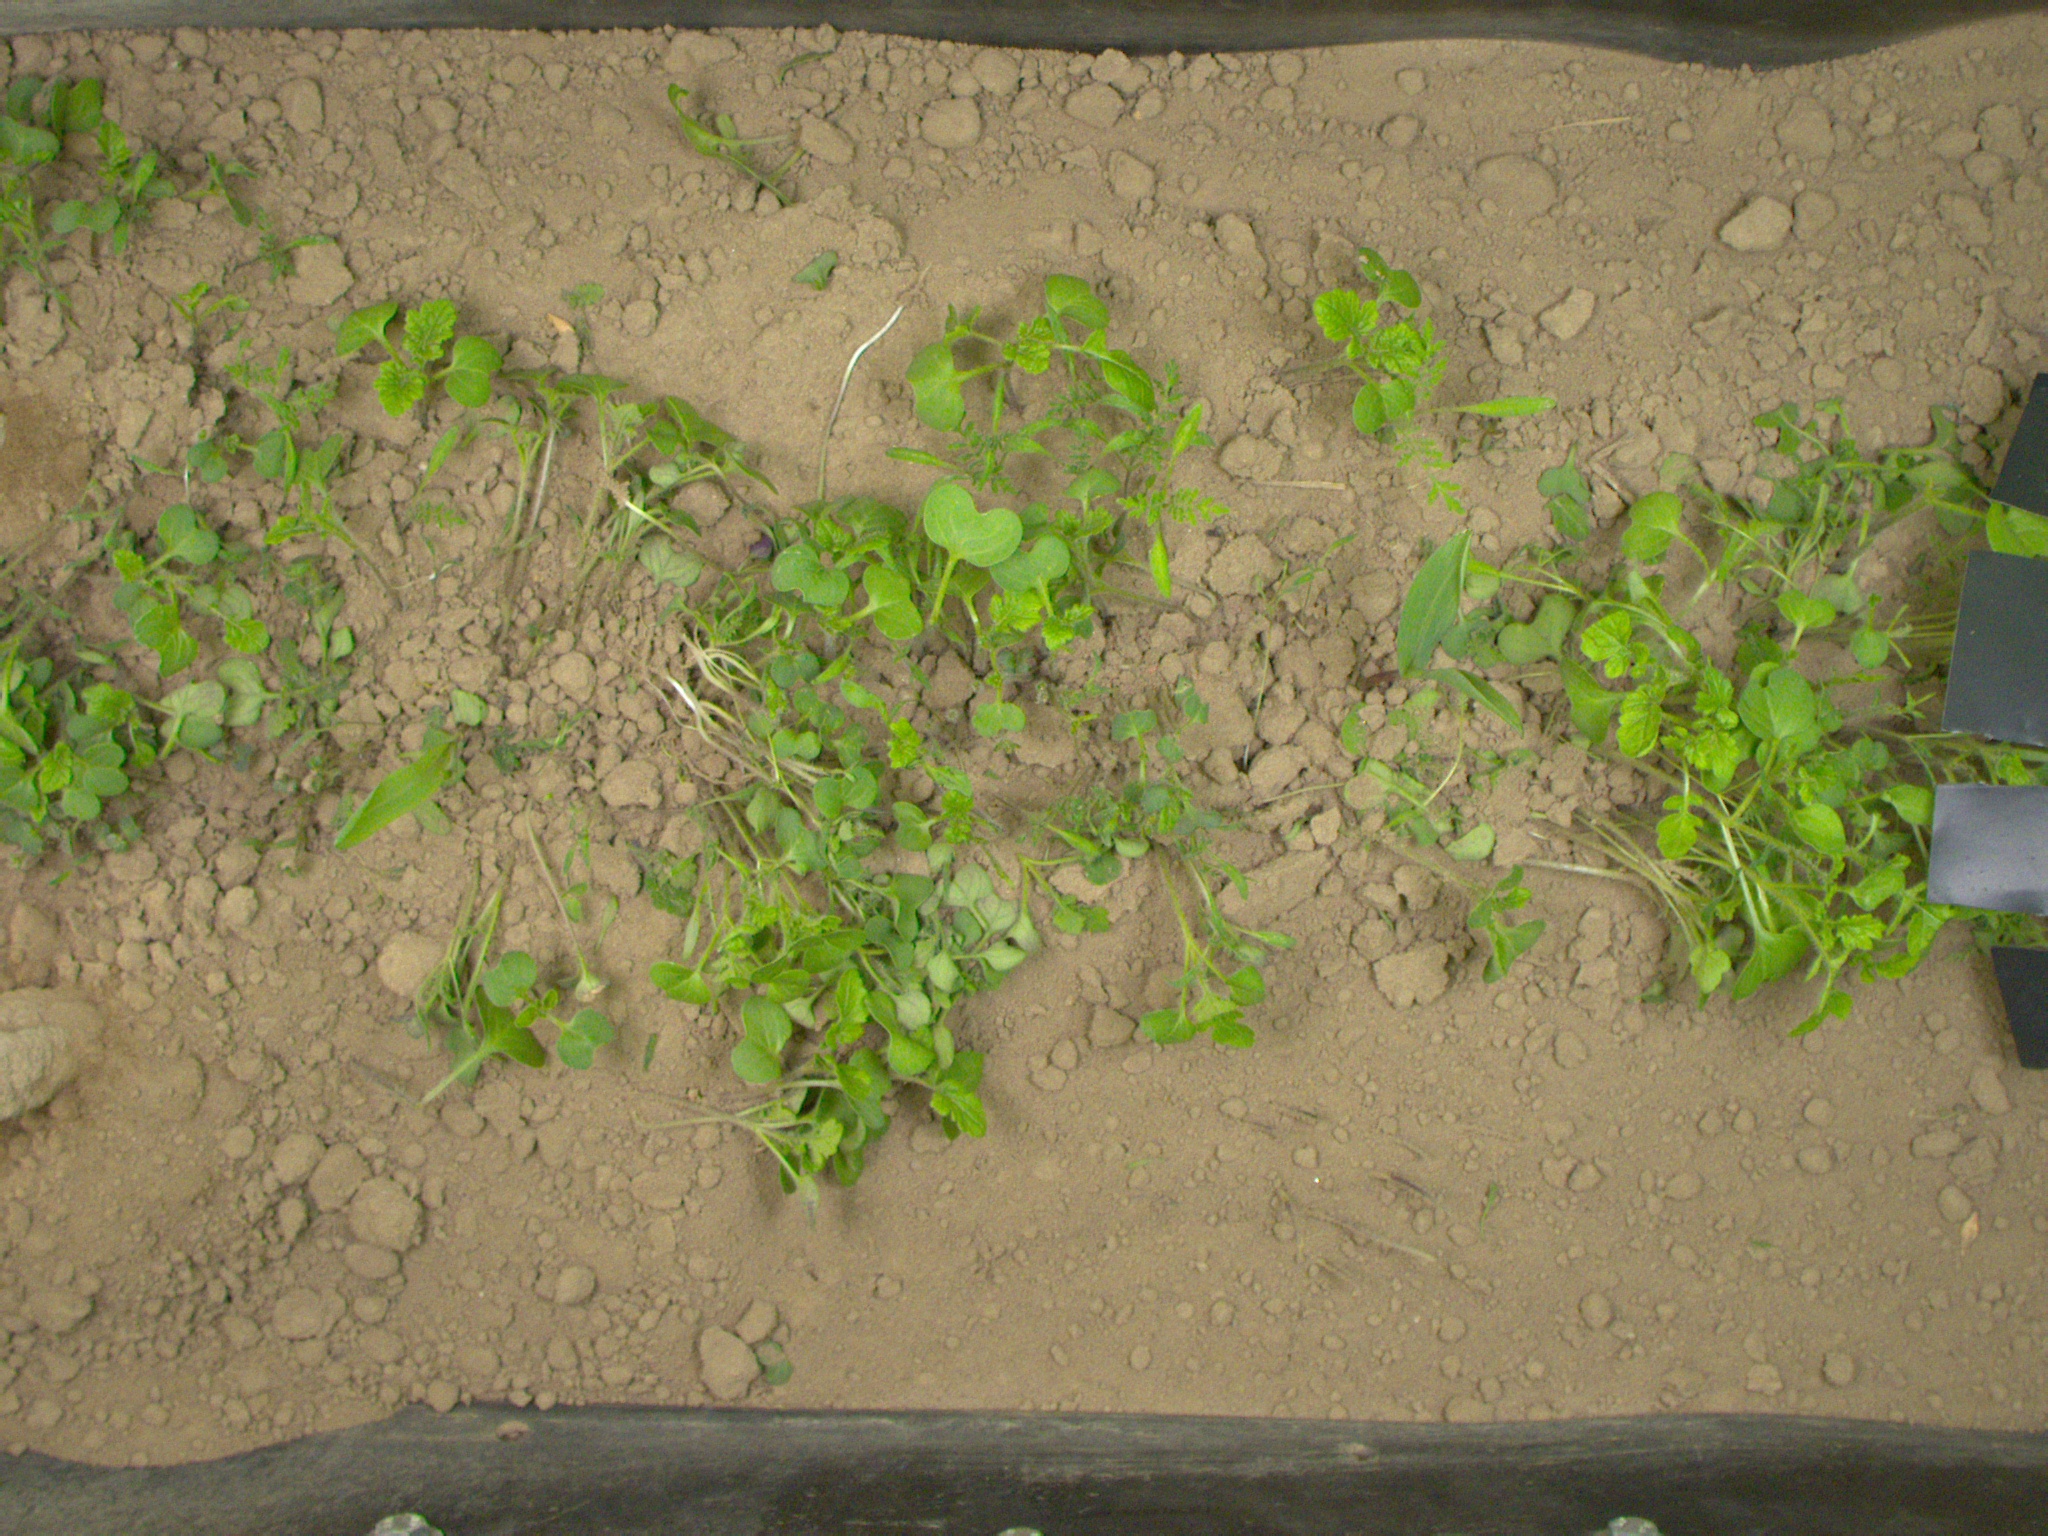
Crop: maize
Objects: maize, maize, stem_maize, stem_maize